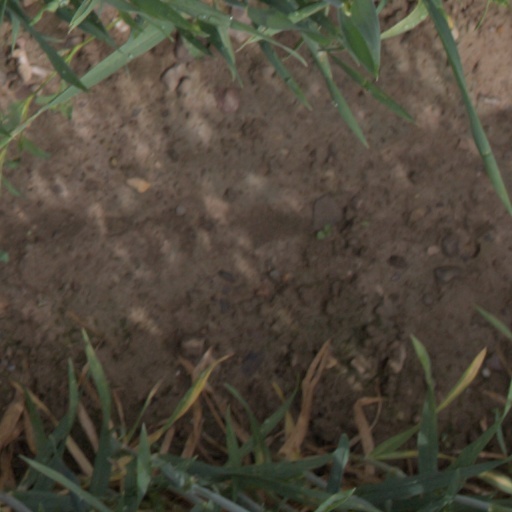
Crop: wheat